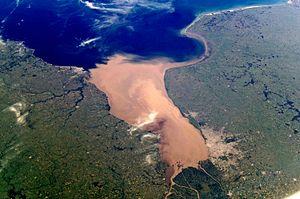
Le Río de la Plata — ou Rio de la Plata — est l'estuaire commun aux rios Paraná et Uruguay, formant sur la côte atlantique sud-américaine une entaille triangulaire de 290 km de long. C'est aussi un espace maritime dont les limites sont définies par l'Organisation hydrographique internationale. Selon les géographes, le Rio de la Plata est considéré comme un fleuve, un estuaire, un golfe ou une mer épicontinentale. Vers la fin du XIXᵉ siècle, ses deux rives ont été le berceau du tango.
L’expédition Scotia ou expédition nationale antarctique écossaise d'après sa dénomination officielle Scottish National Antarctic Expedition, est une expédition écossaise en Antarctique au début du XXᵉ siècle qui tire son nom du navire Scotia chargé de la transporter.
La province de Buenos Aires est la province la plus grande, la plus riche et la plus peuplée d'Argentine, bien que la municipalité de la ville de Buenos Aires, capitale de la République argentine n'en fasse pas partie. La province avait 15 625 084 habitants en 2010. L'agglomération du grand La Plata, sa capitale, en avait 799 523 la même année.